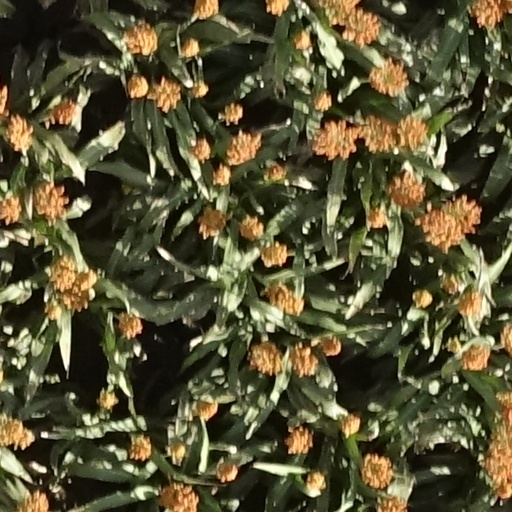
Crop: sorghum